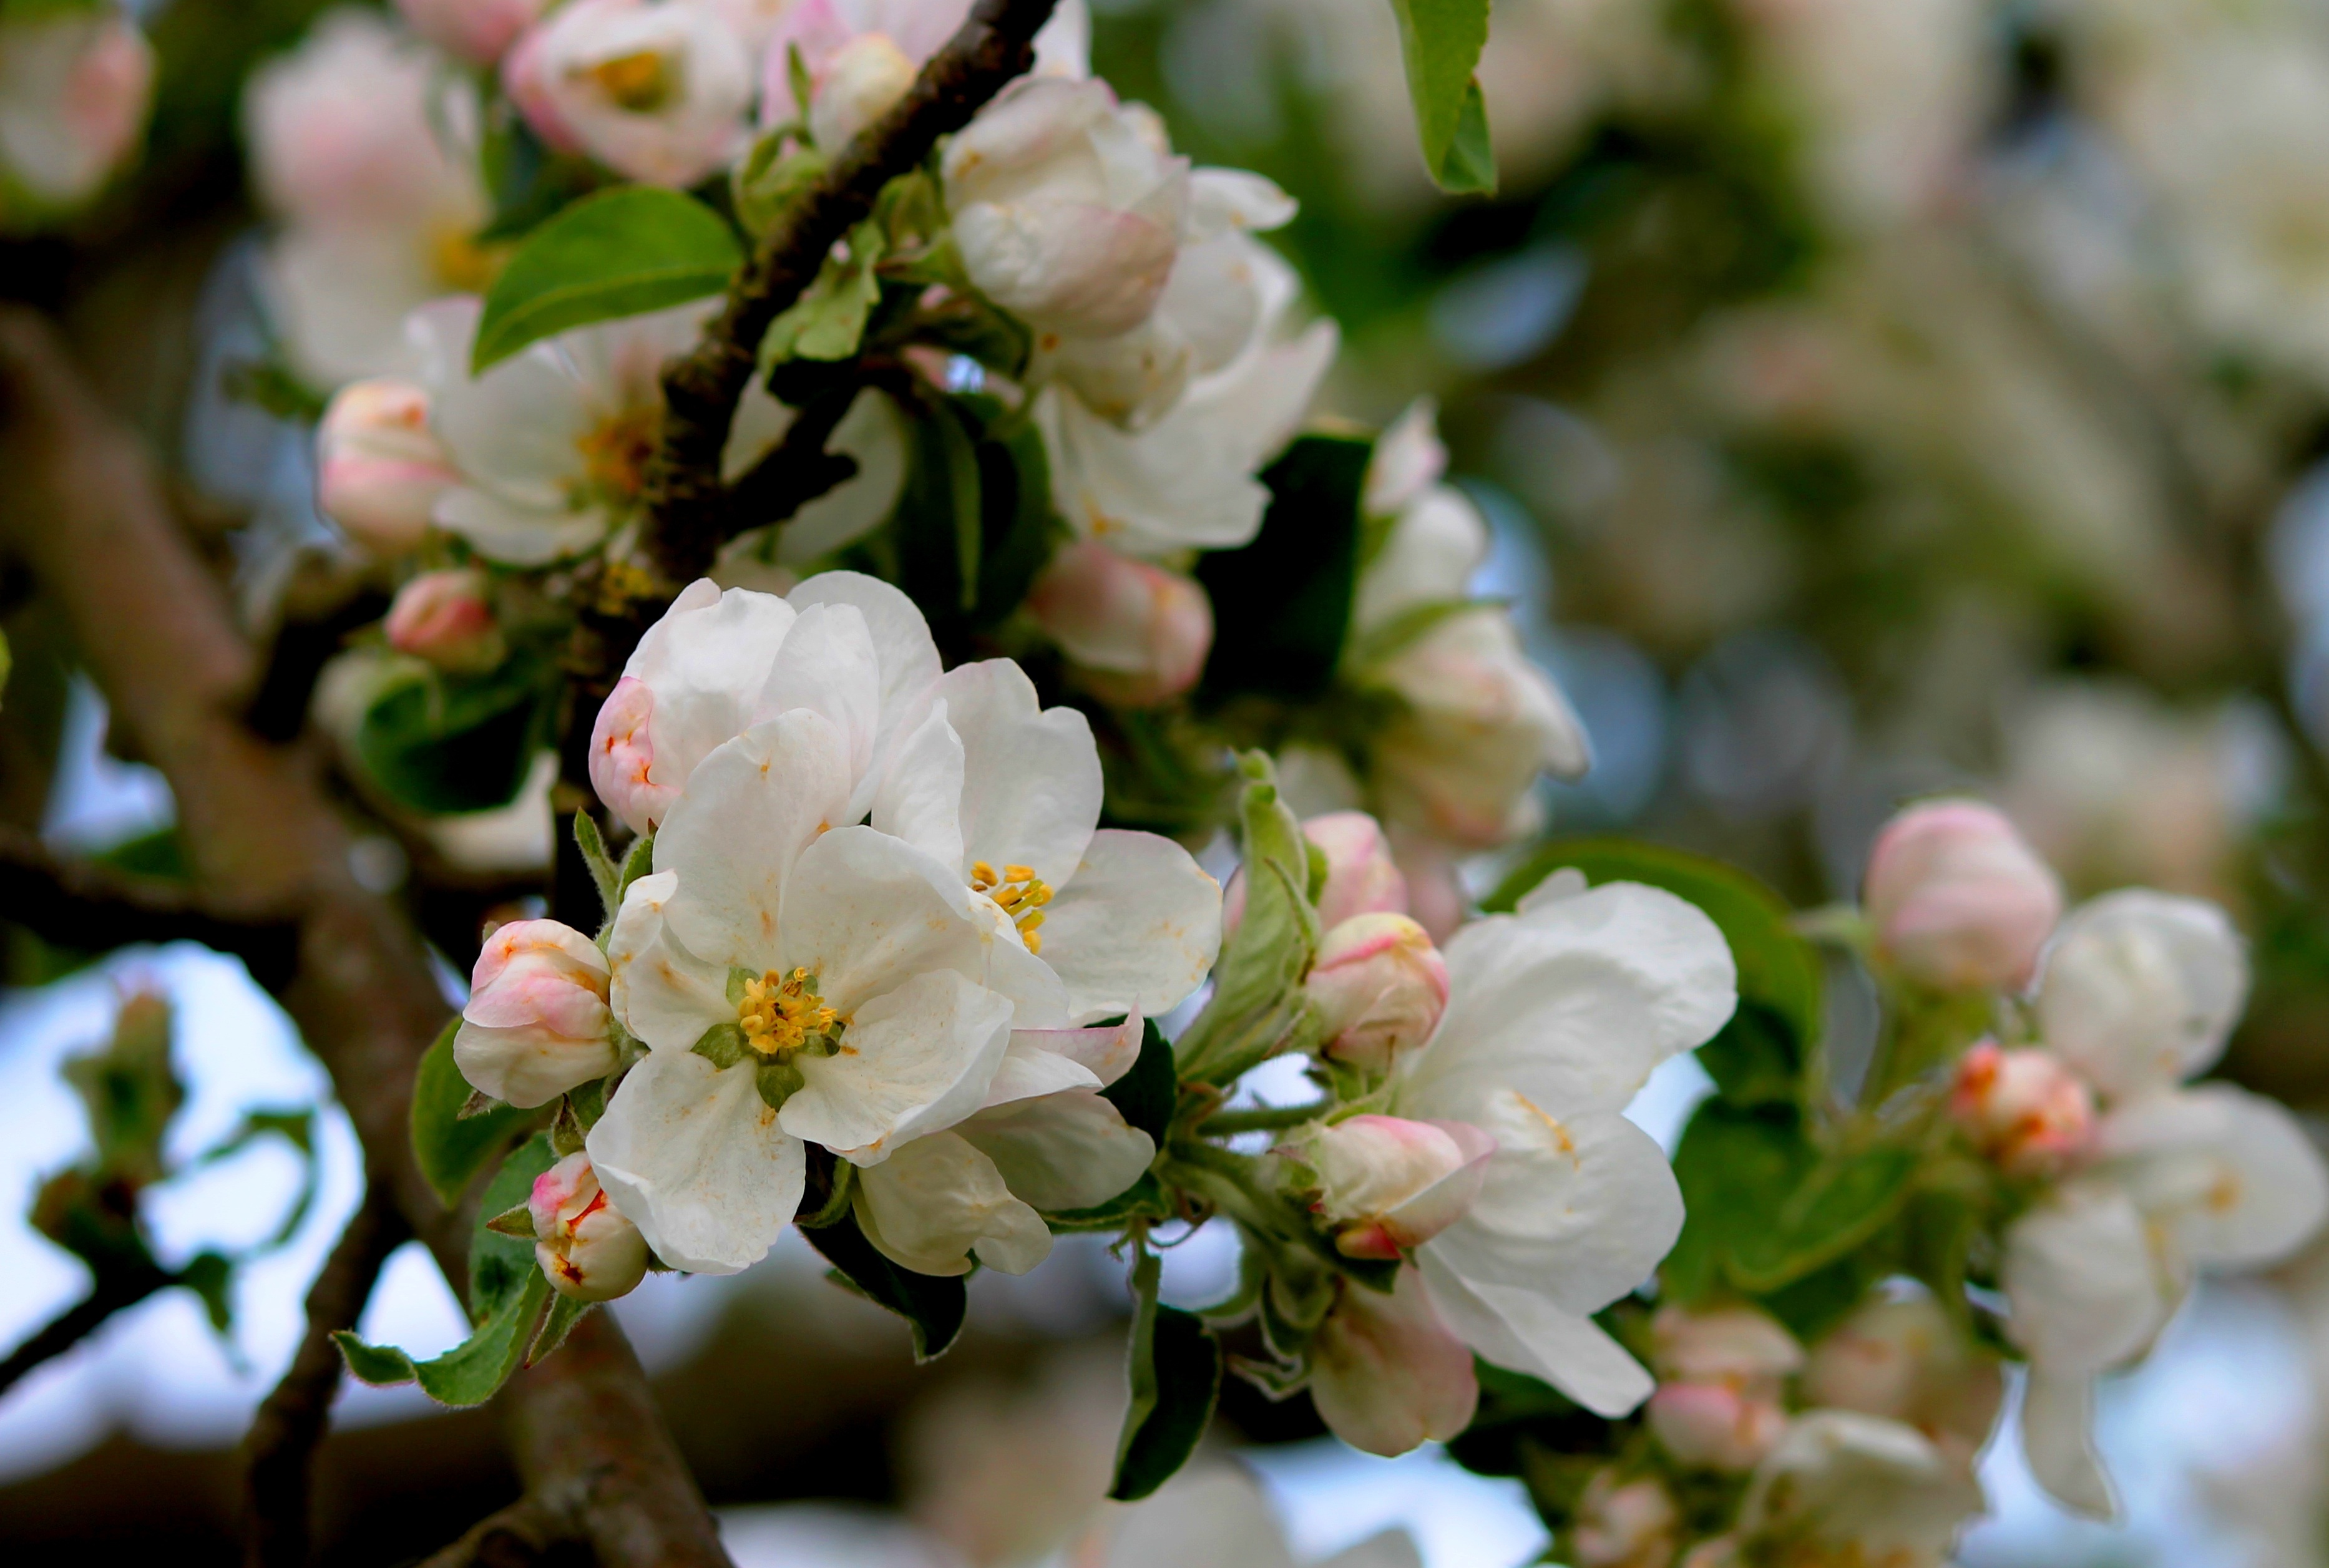
nature, branch, blossom, plant, white, flower, petal, bloom, orchard, food, spring, produce, botany, flora, season, close up, shrub, fruit tree, bud, floristry, apple tree, macro photography, apple blossom, apple tree flowers, flowering plant, apple branch, land plant